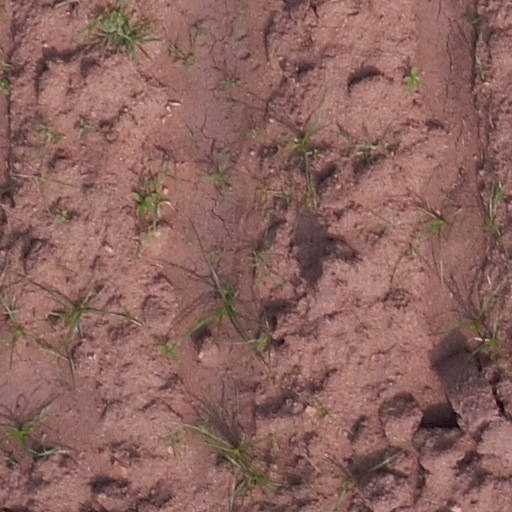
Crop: maize; corn